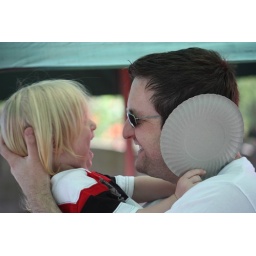
Me and my boy in the middle of some paper plates